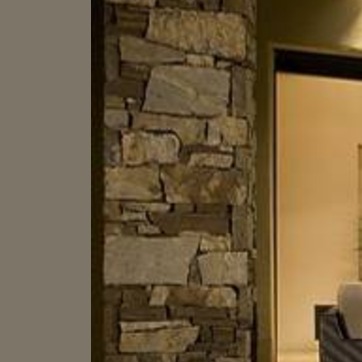
Material: stone